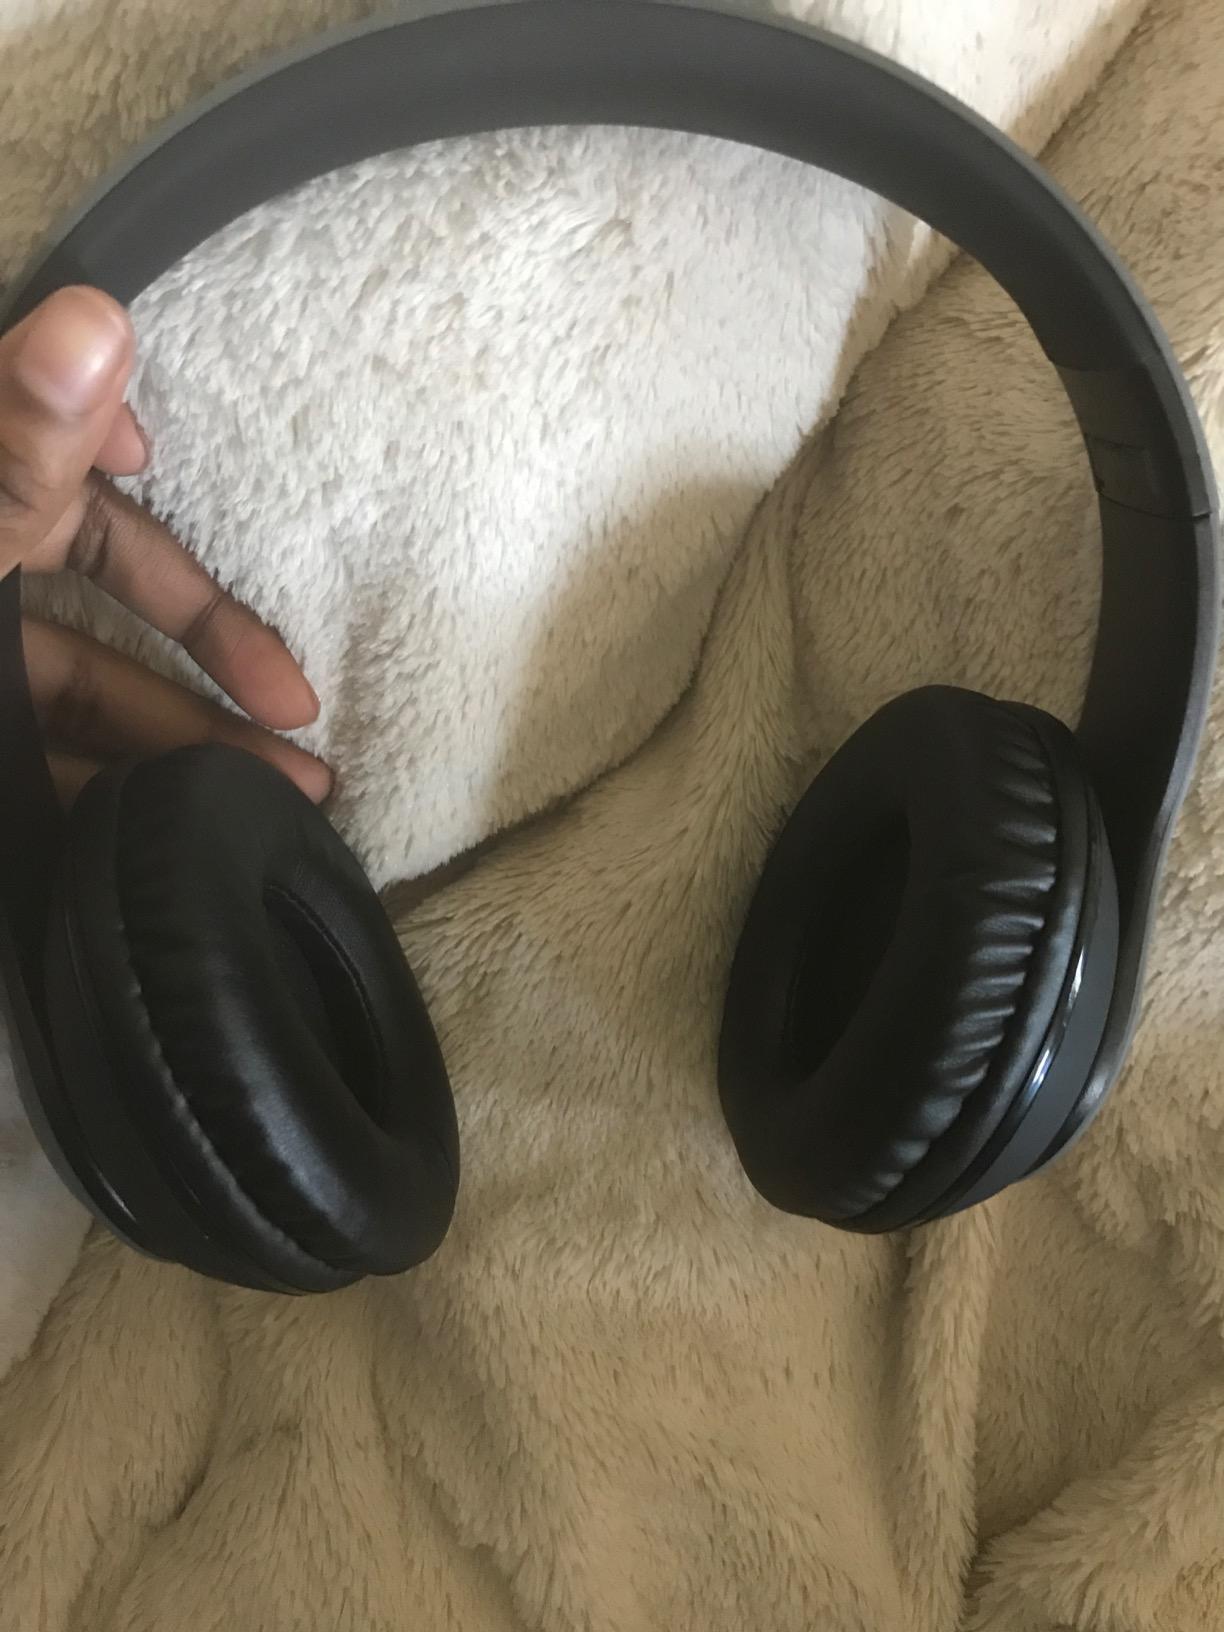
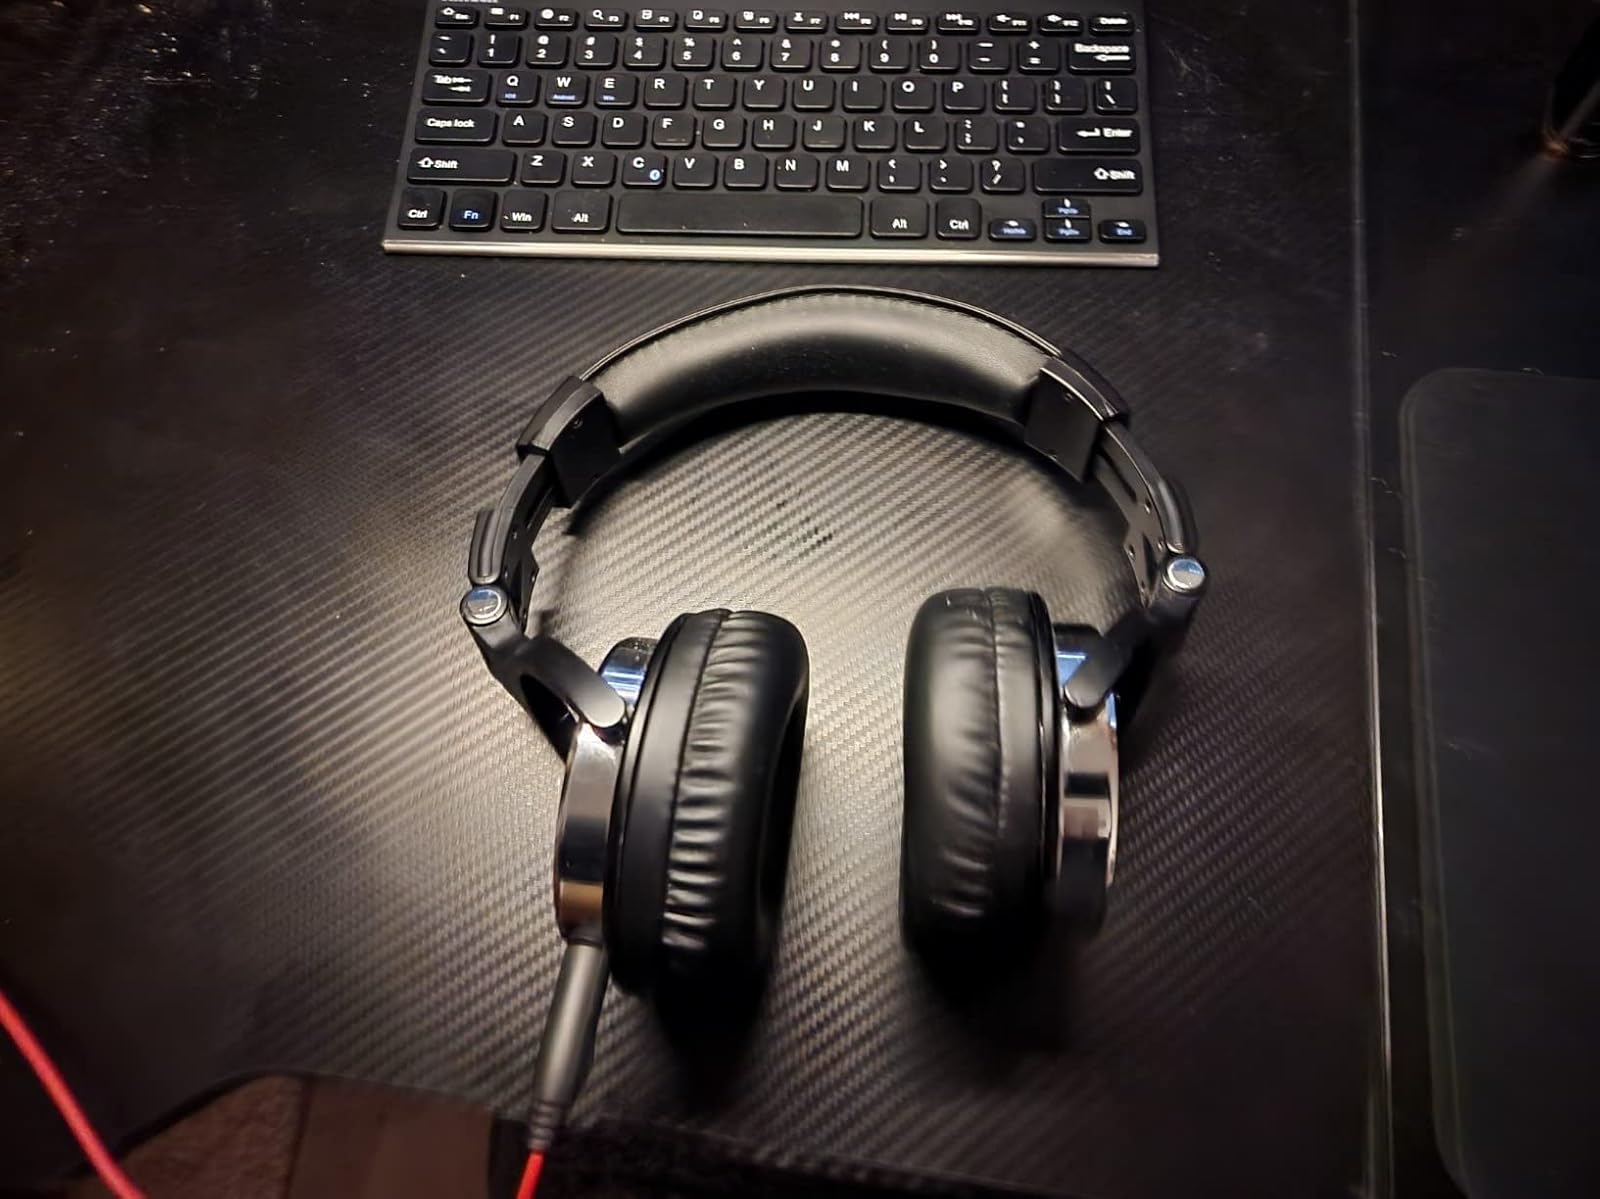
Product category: headphones
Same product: no